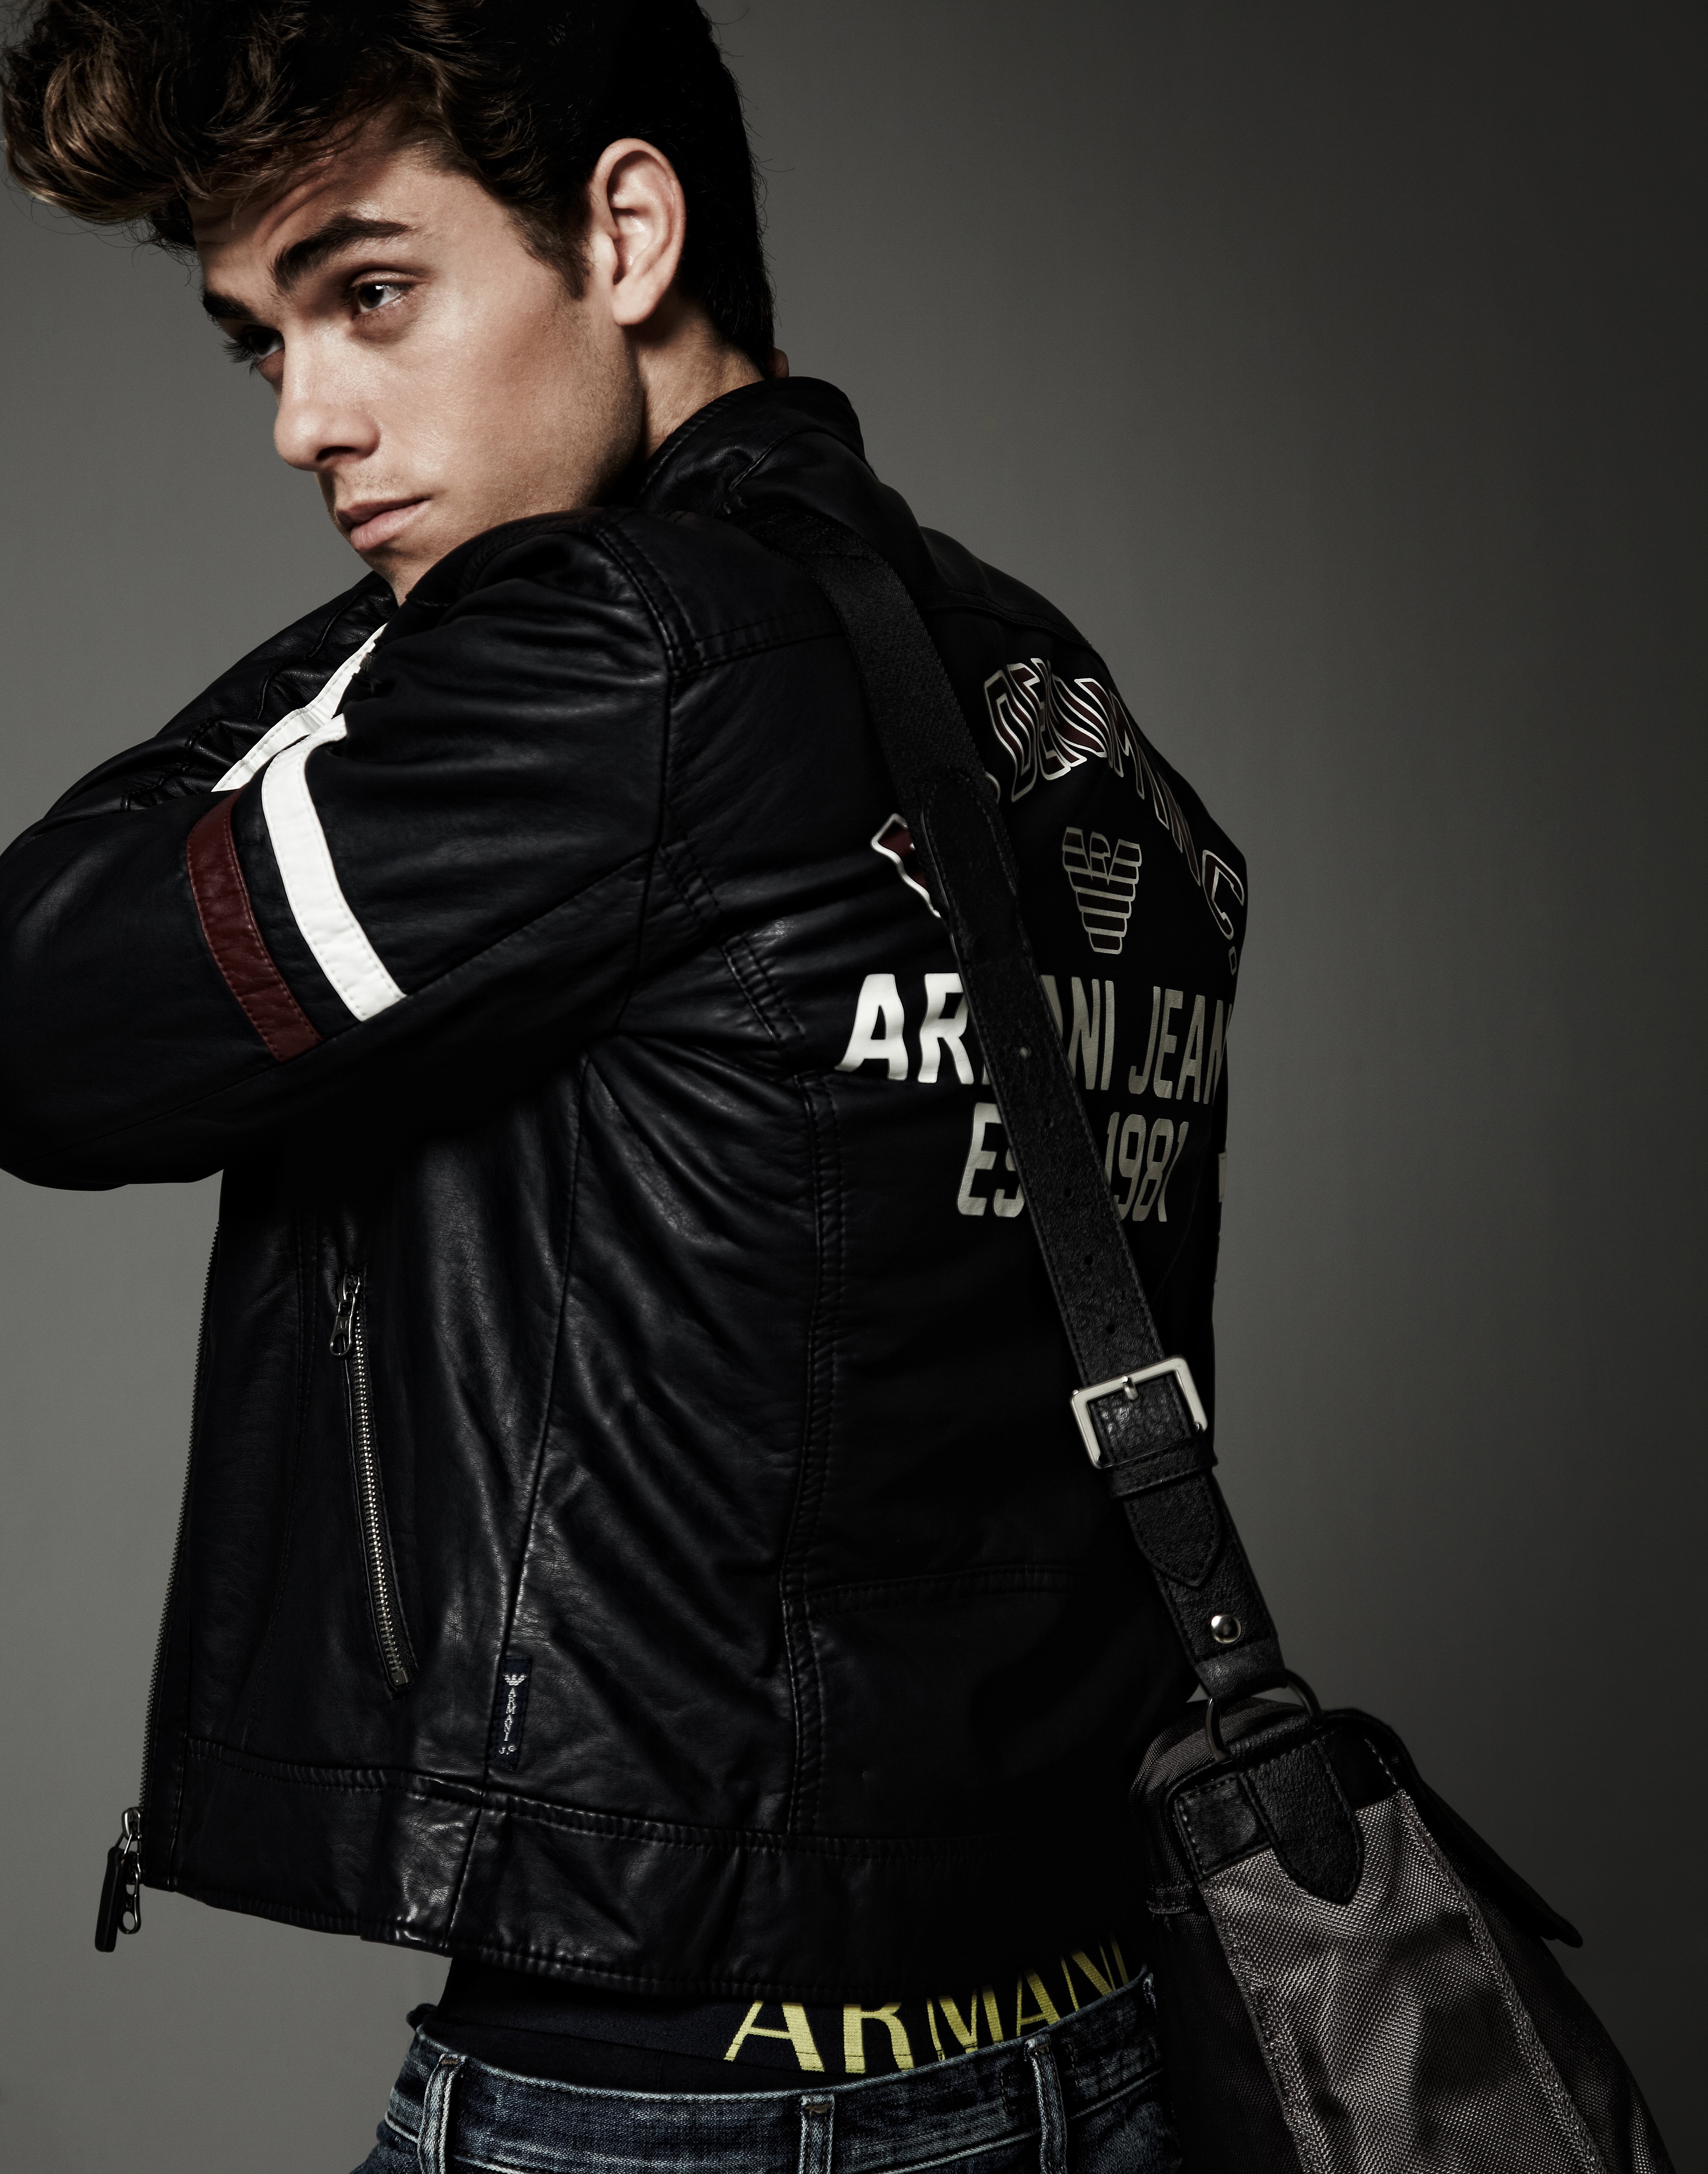
man, hair, leather, model, young, fashion, clothing, black, jacket, outerwear, collar, textile, photo shoot, leather jacket, formal wear